Hand-colouring of photographs

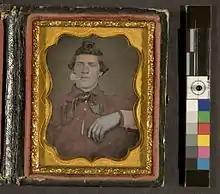
A framed hand-coloured daguerreotype from the George Eastman House in Rochester, NY.

In general, the preservation of hand-coloured photographs is similar to that of colour and monochrome photography. Optimal storage conditions include an environmentally controlled climate with low relative humidity (approximately 30-40% RH), temperatures under 68 degrees Fahrenheit (20 degrees Celsius), and a low concentration of particulate pollution, such as sulfuric acid, nitric acid, and ozone. The storage area must also be clean and free of pests and mould. Because hand-coloured photographs, like colour photographs, are more sensitive to light and UV radiation, storage should be in a dark location. The storage area should be secure and monitored for internal threats – such as change in temperature or humidity due to HVAC malfunction, as well as external threats, such as theft or natural disaster. A disaster plan should be created and maintained for all materials.